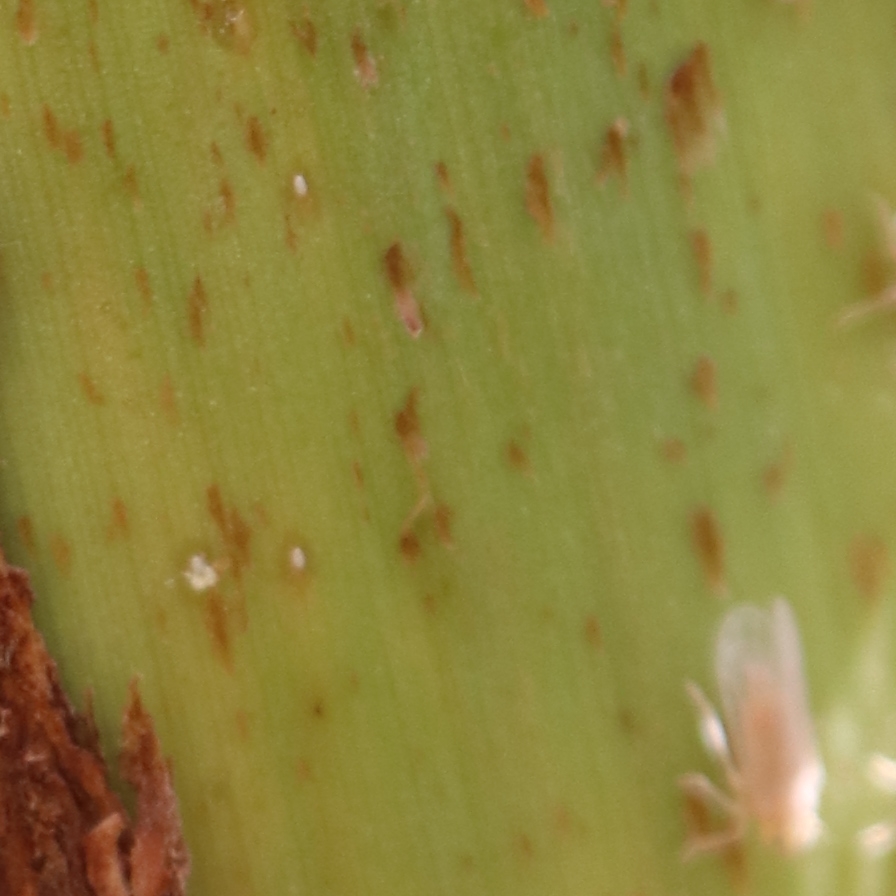
Label: Bug